F1 2016 (video game)

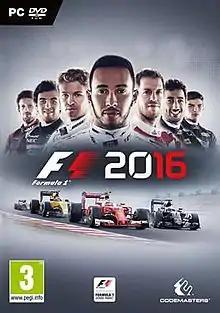
Cover art featuring from left to right: Romain Grosjean, Sergio Pérez, Nico Rosberg, Lewis Hamilton, Sebastian Vettel, Daniel Ricciardo and Max Verstappen.

F1 2016 is a racing game which is based on the 2016 Formula One season and was developed by Codemasters Birmingham, published by Codemasters, distributed by Deep Silver in North America and Ubisoft in Japan. The game was released on 19 August for PlayStation 4, Xbox One and Windows. The game was also released for iOS, Android and tvOS on 10 November. A Mac version by Feral Interactive was released on 6 April 2017.